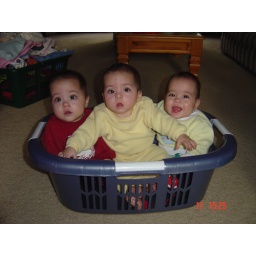
The girls in the laundry basket (M,A,K)